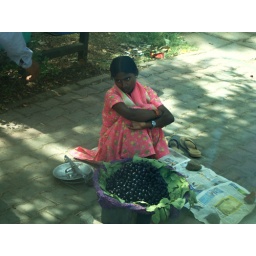
A woman selling dates by the side of the road in Delhi. Street vendors selling fruit are extremely common.